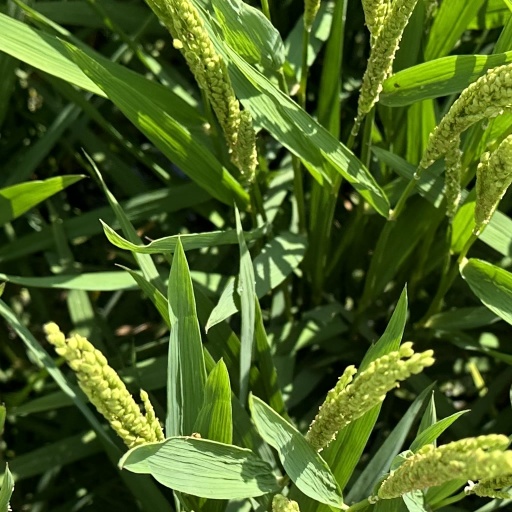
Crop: rice